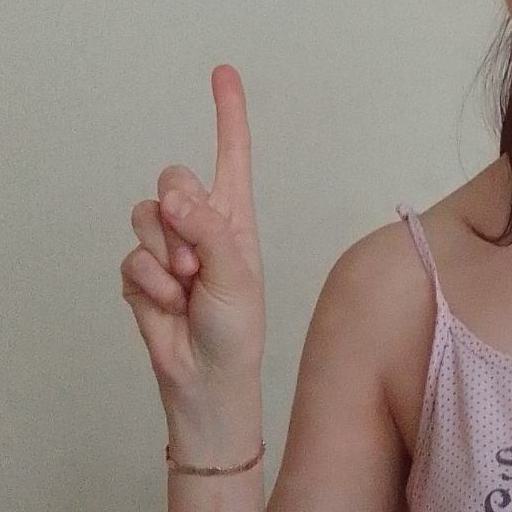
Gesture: one